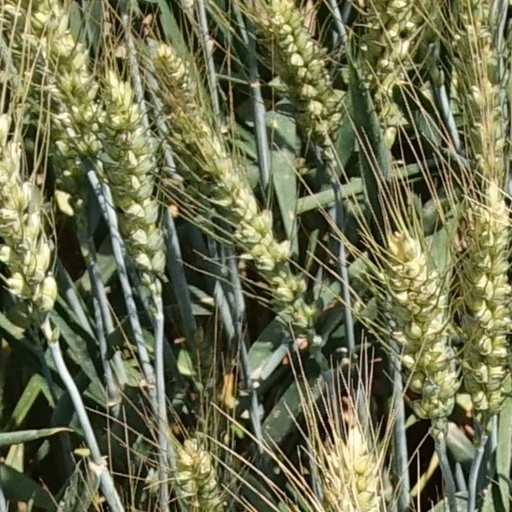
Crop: wheat